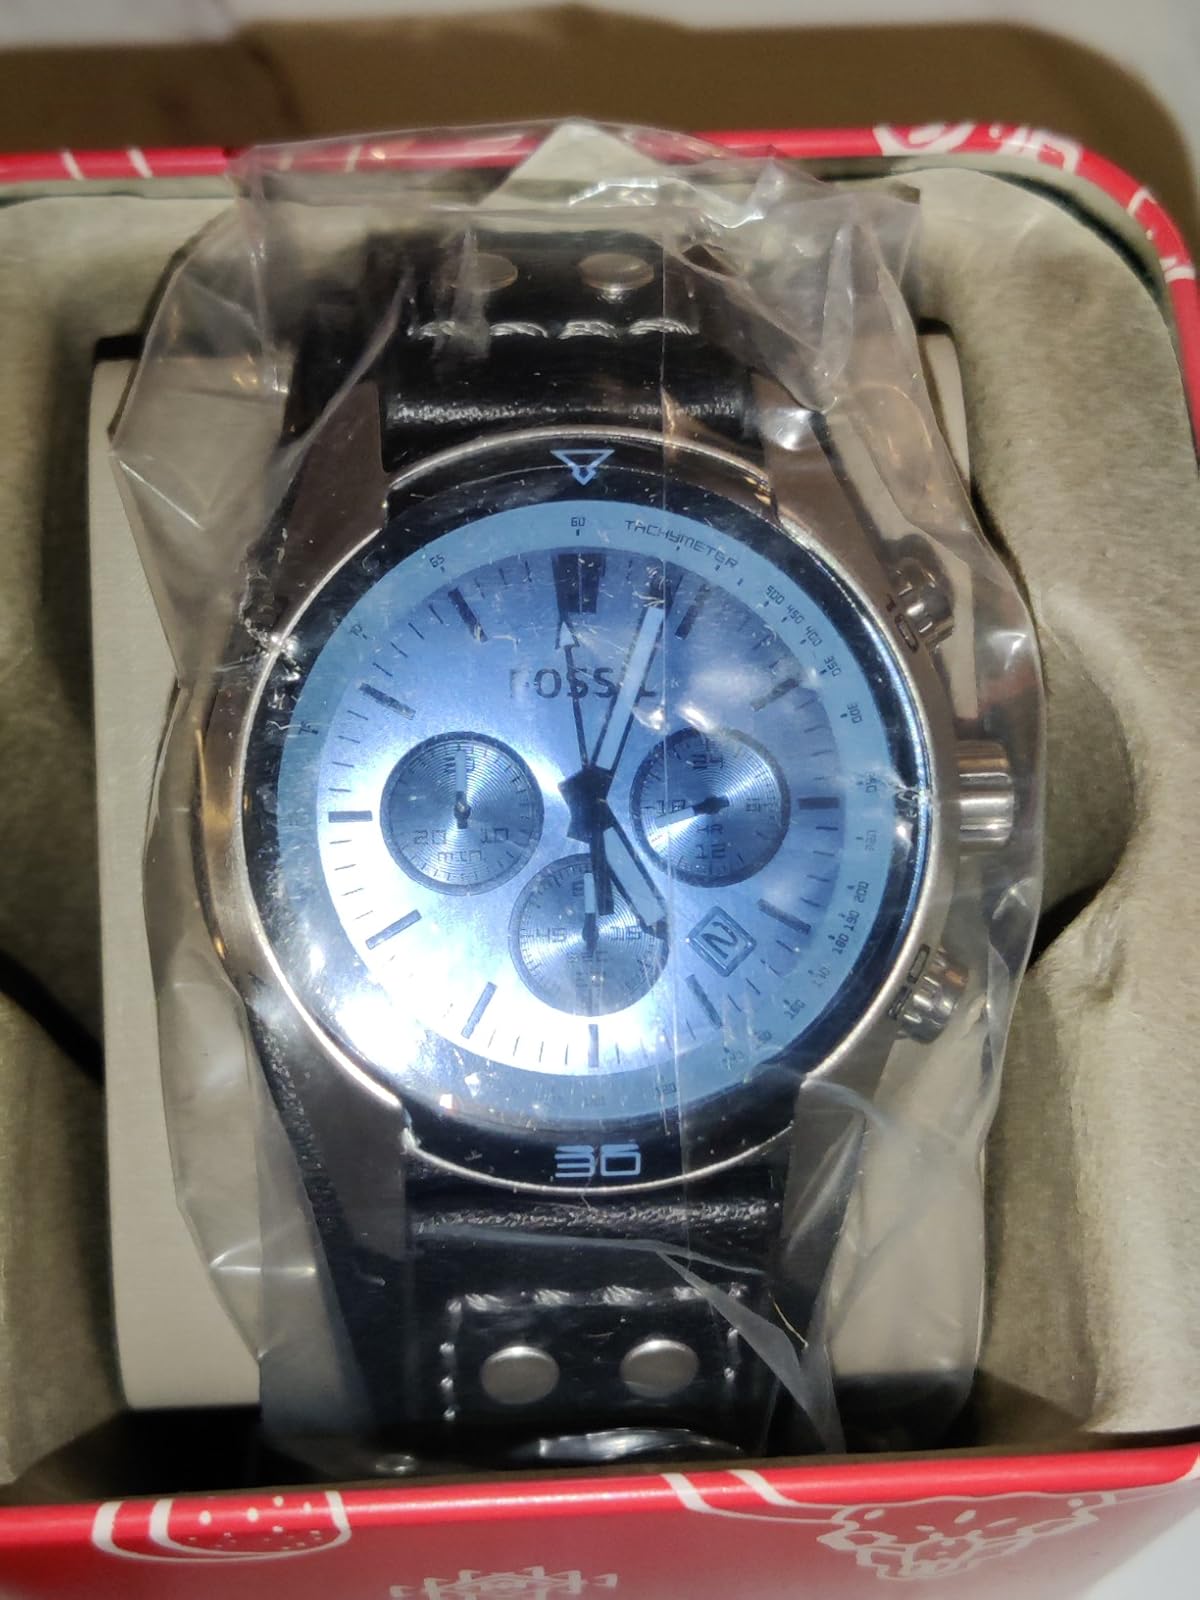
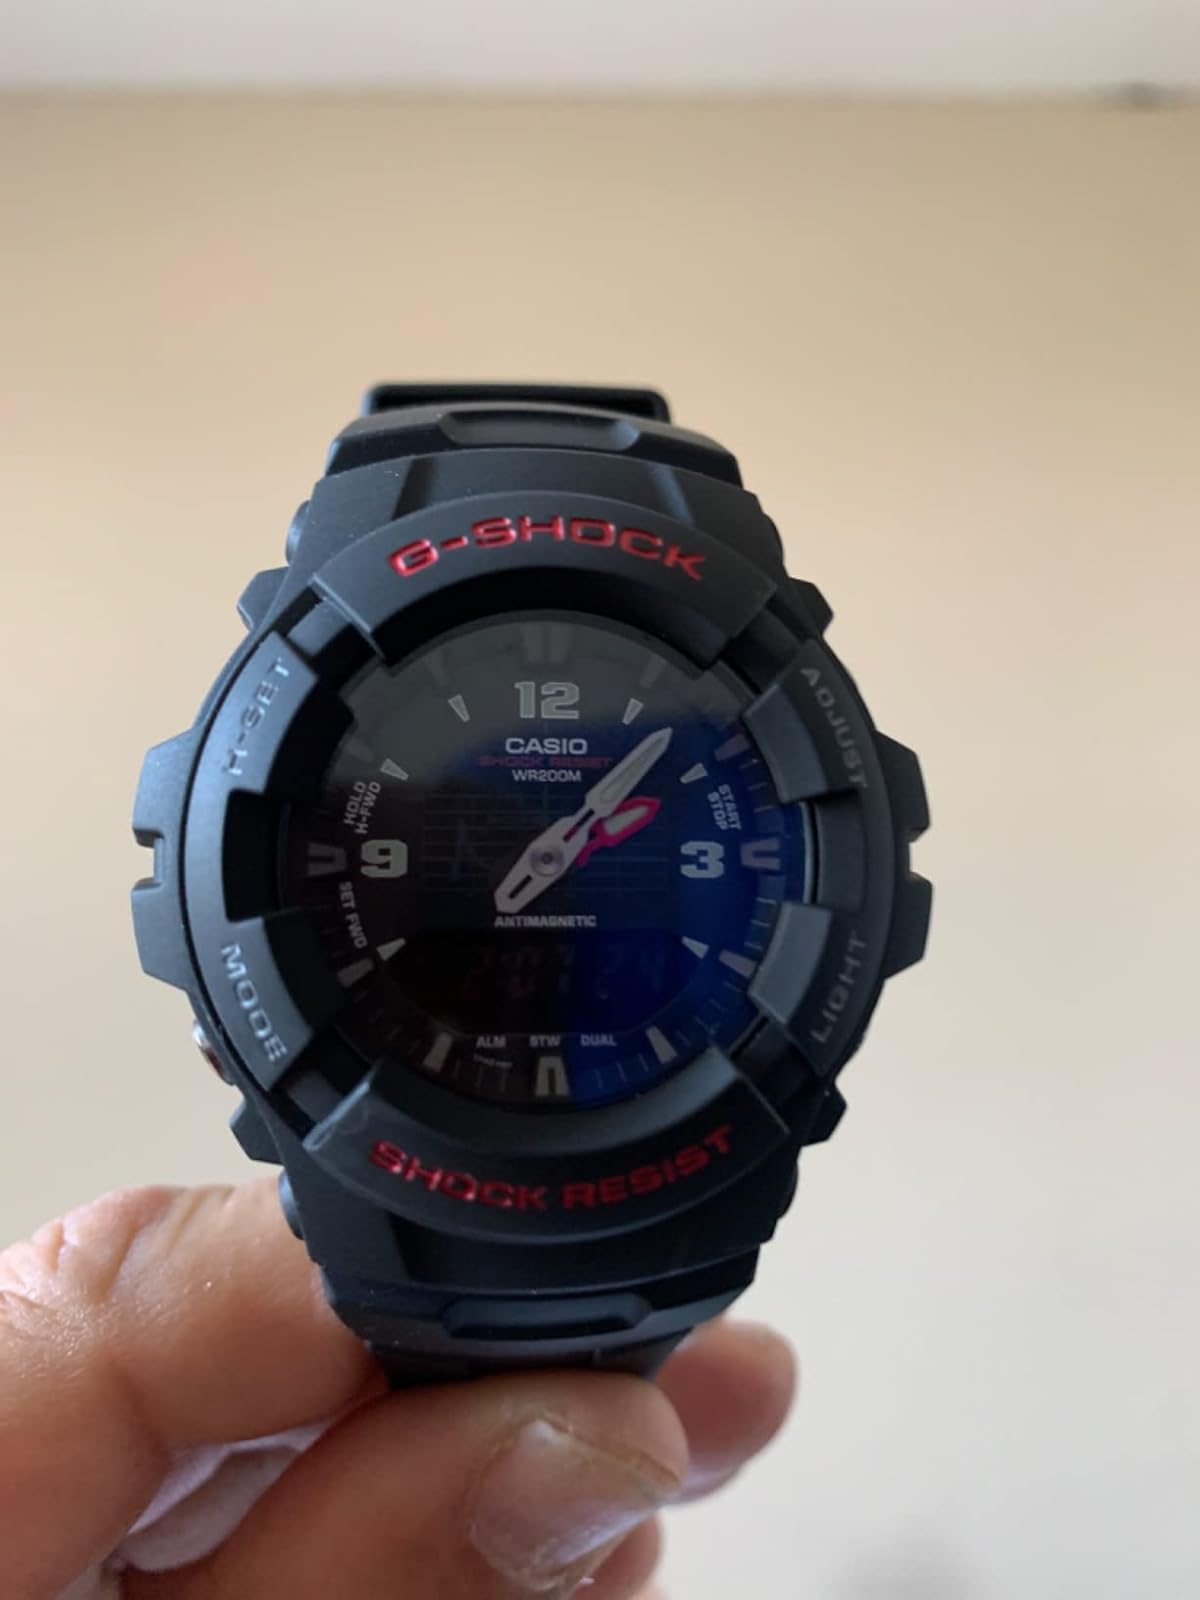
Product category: accessories_watch
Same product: no